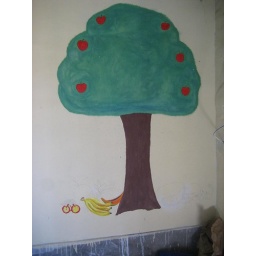
my job was to finish the fruit under this tree